Alfred Orendorff

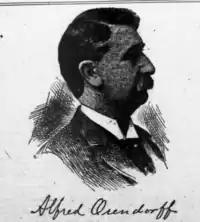
Alfred Orendorff and signature in The Broad Ax March 24, 1900

In addition to law and politics, Orendorff was active in business, serving as president of the Sterling Life Insurance Company of Springfield and of the International Bank & Trust Company of Vinita.